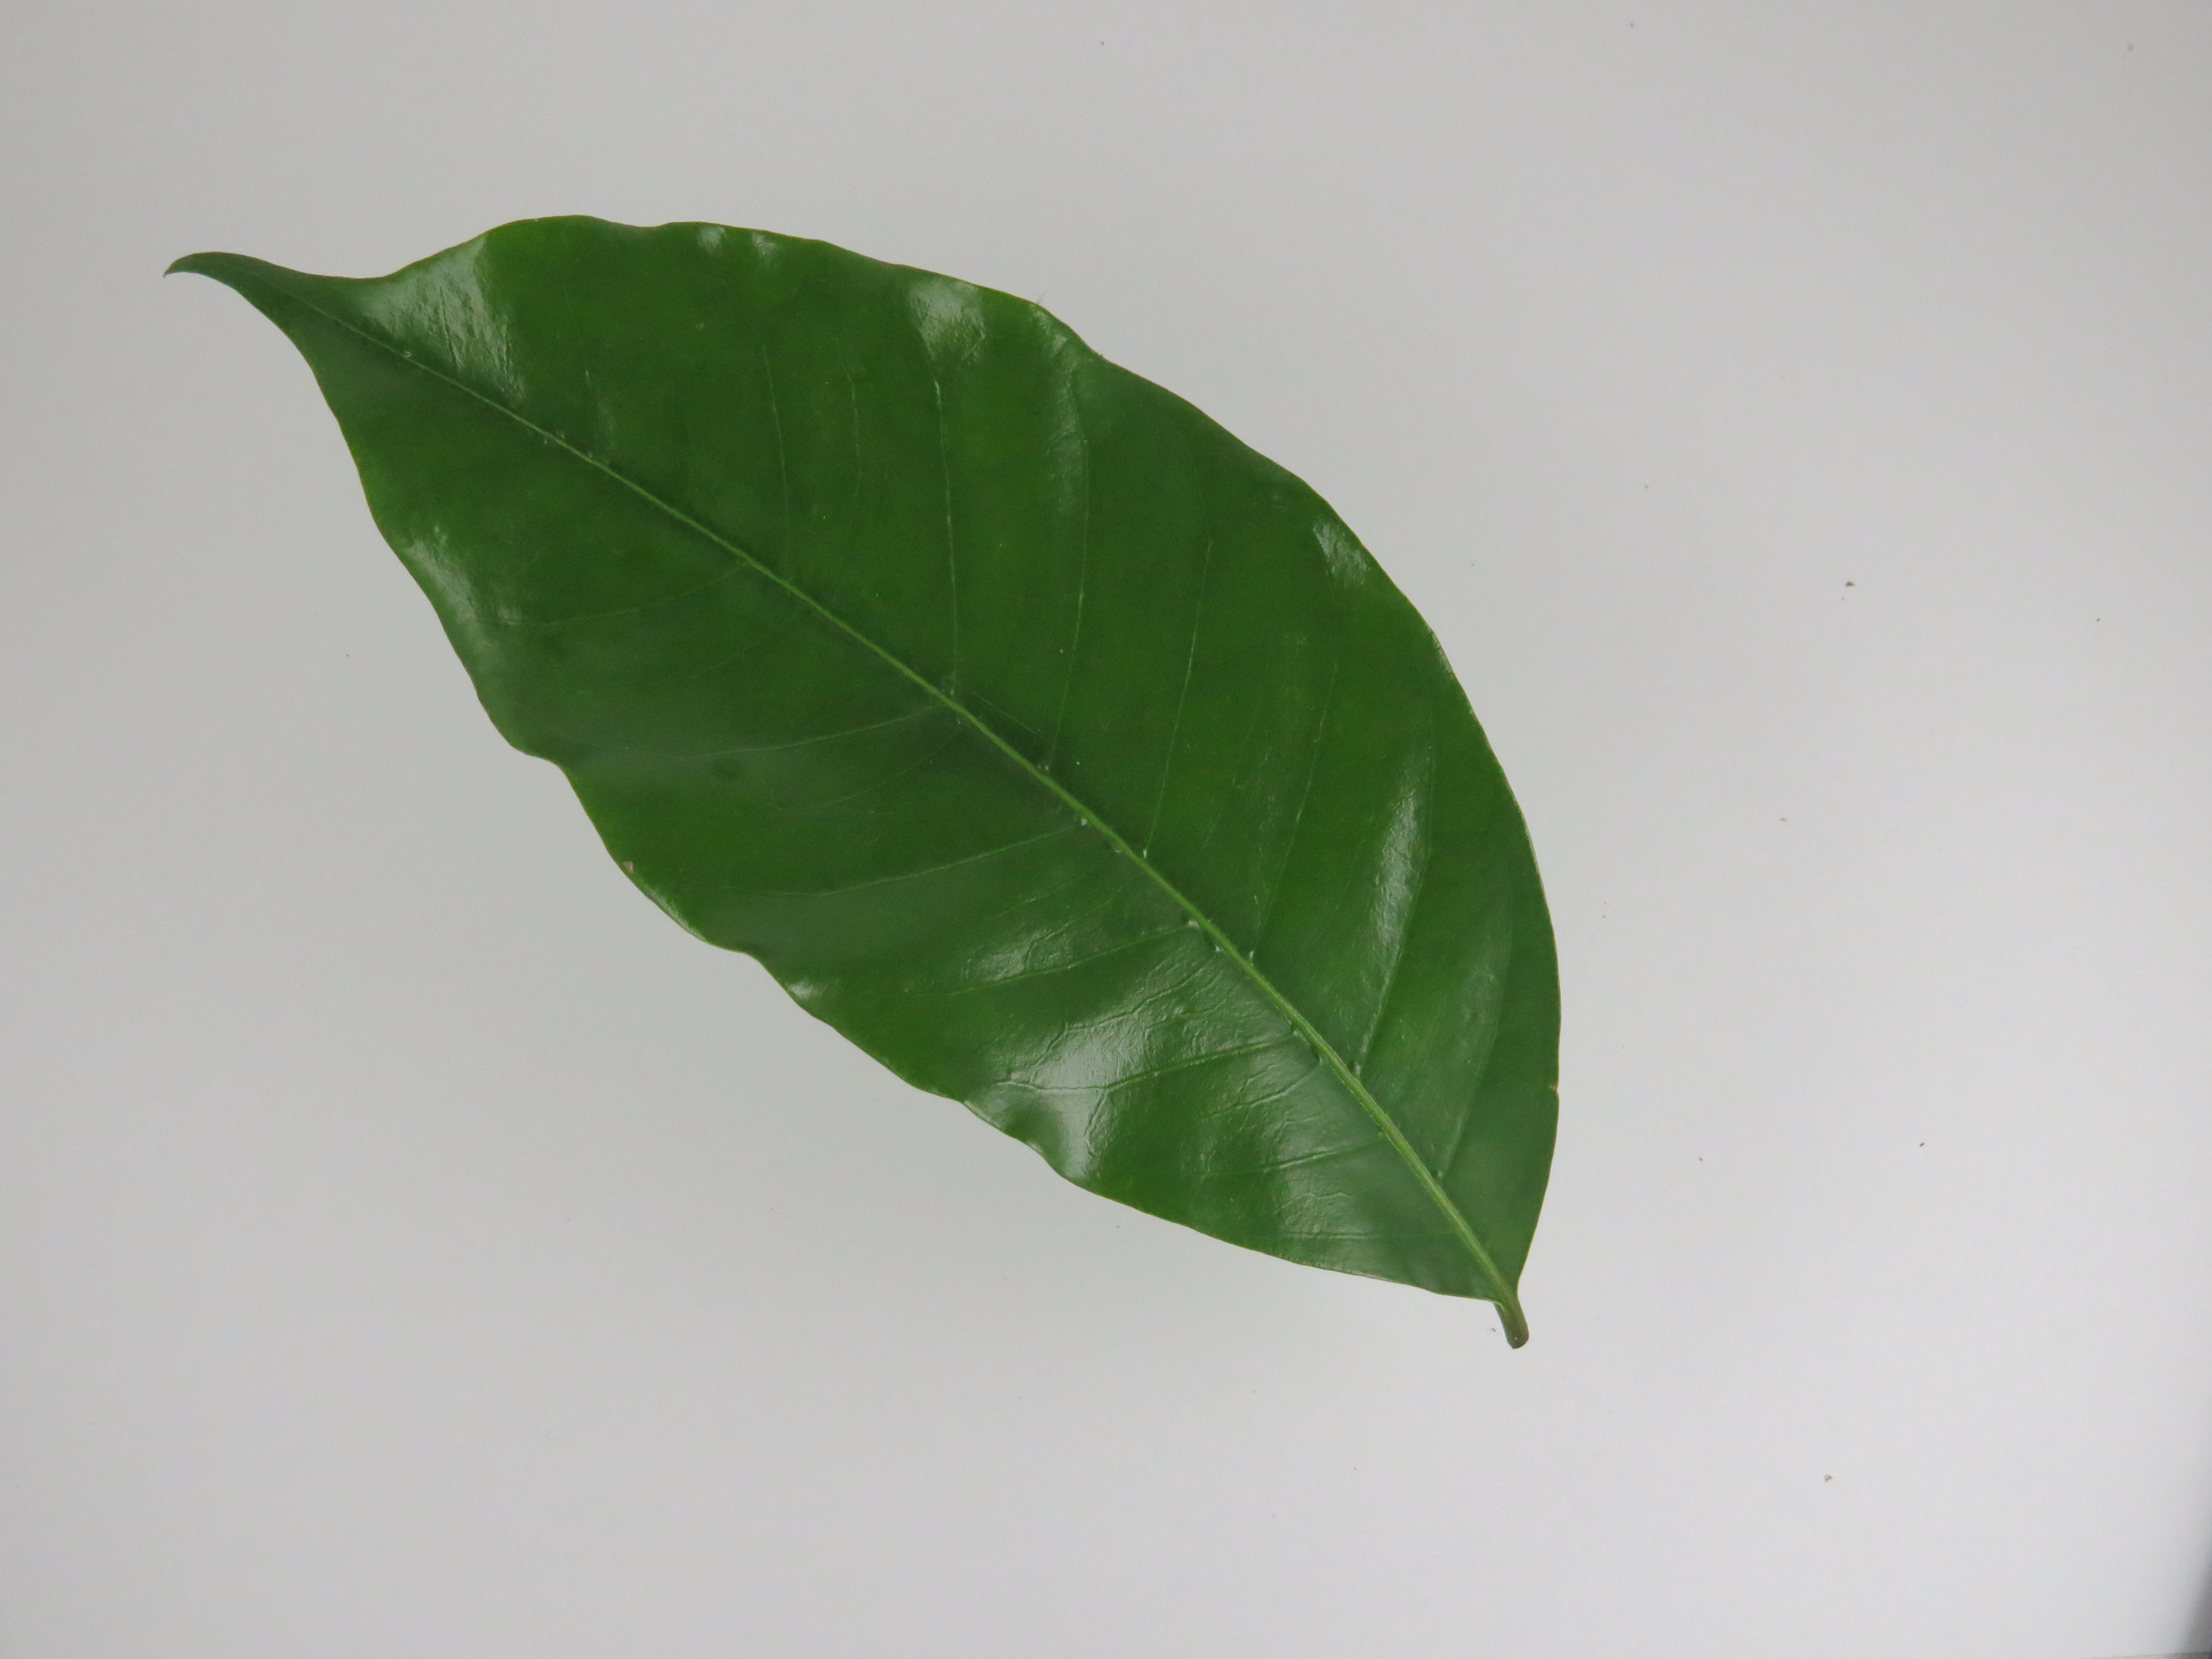
Label: healthy